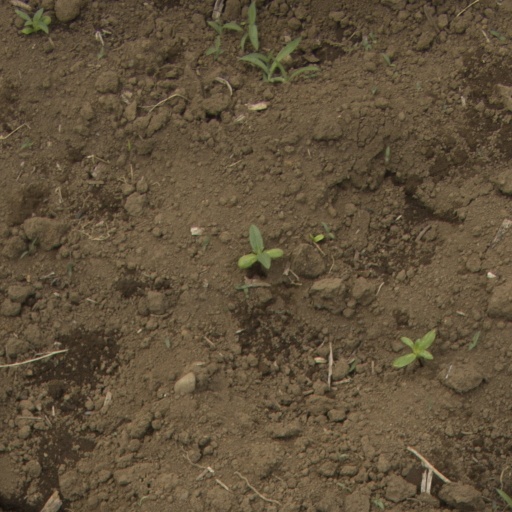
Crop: Jerusalem artichoke